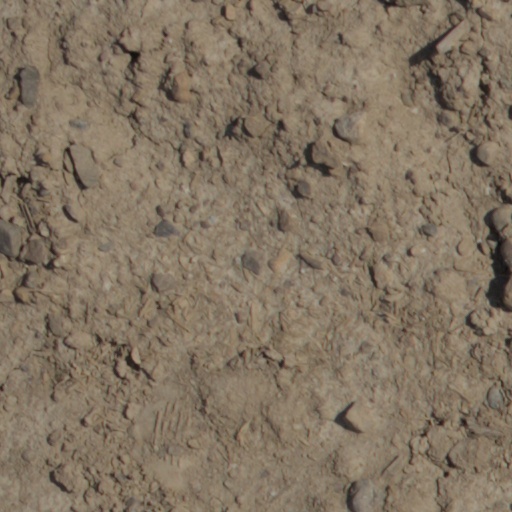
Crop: wheat